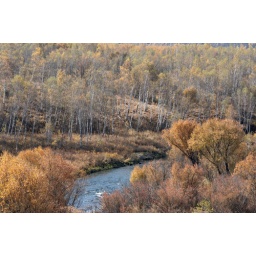
birch and pine trees in a valley.